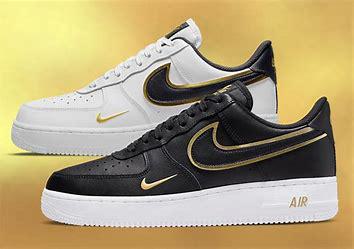
Brand: Nike
Model: Force 1